Oprah's Lifeclass

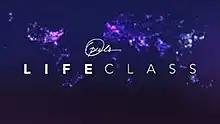

Oprah's Lifeclass (also known as Oprah's Lifeclass: The Tour in the show's second season) is an American primetime television show hosted and produced by Oprah Winfrey, which aired on OWN: Oprah Winfrey Network. The series premiered on October 10, 2011.